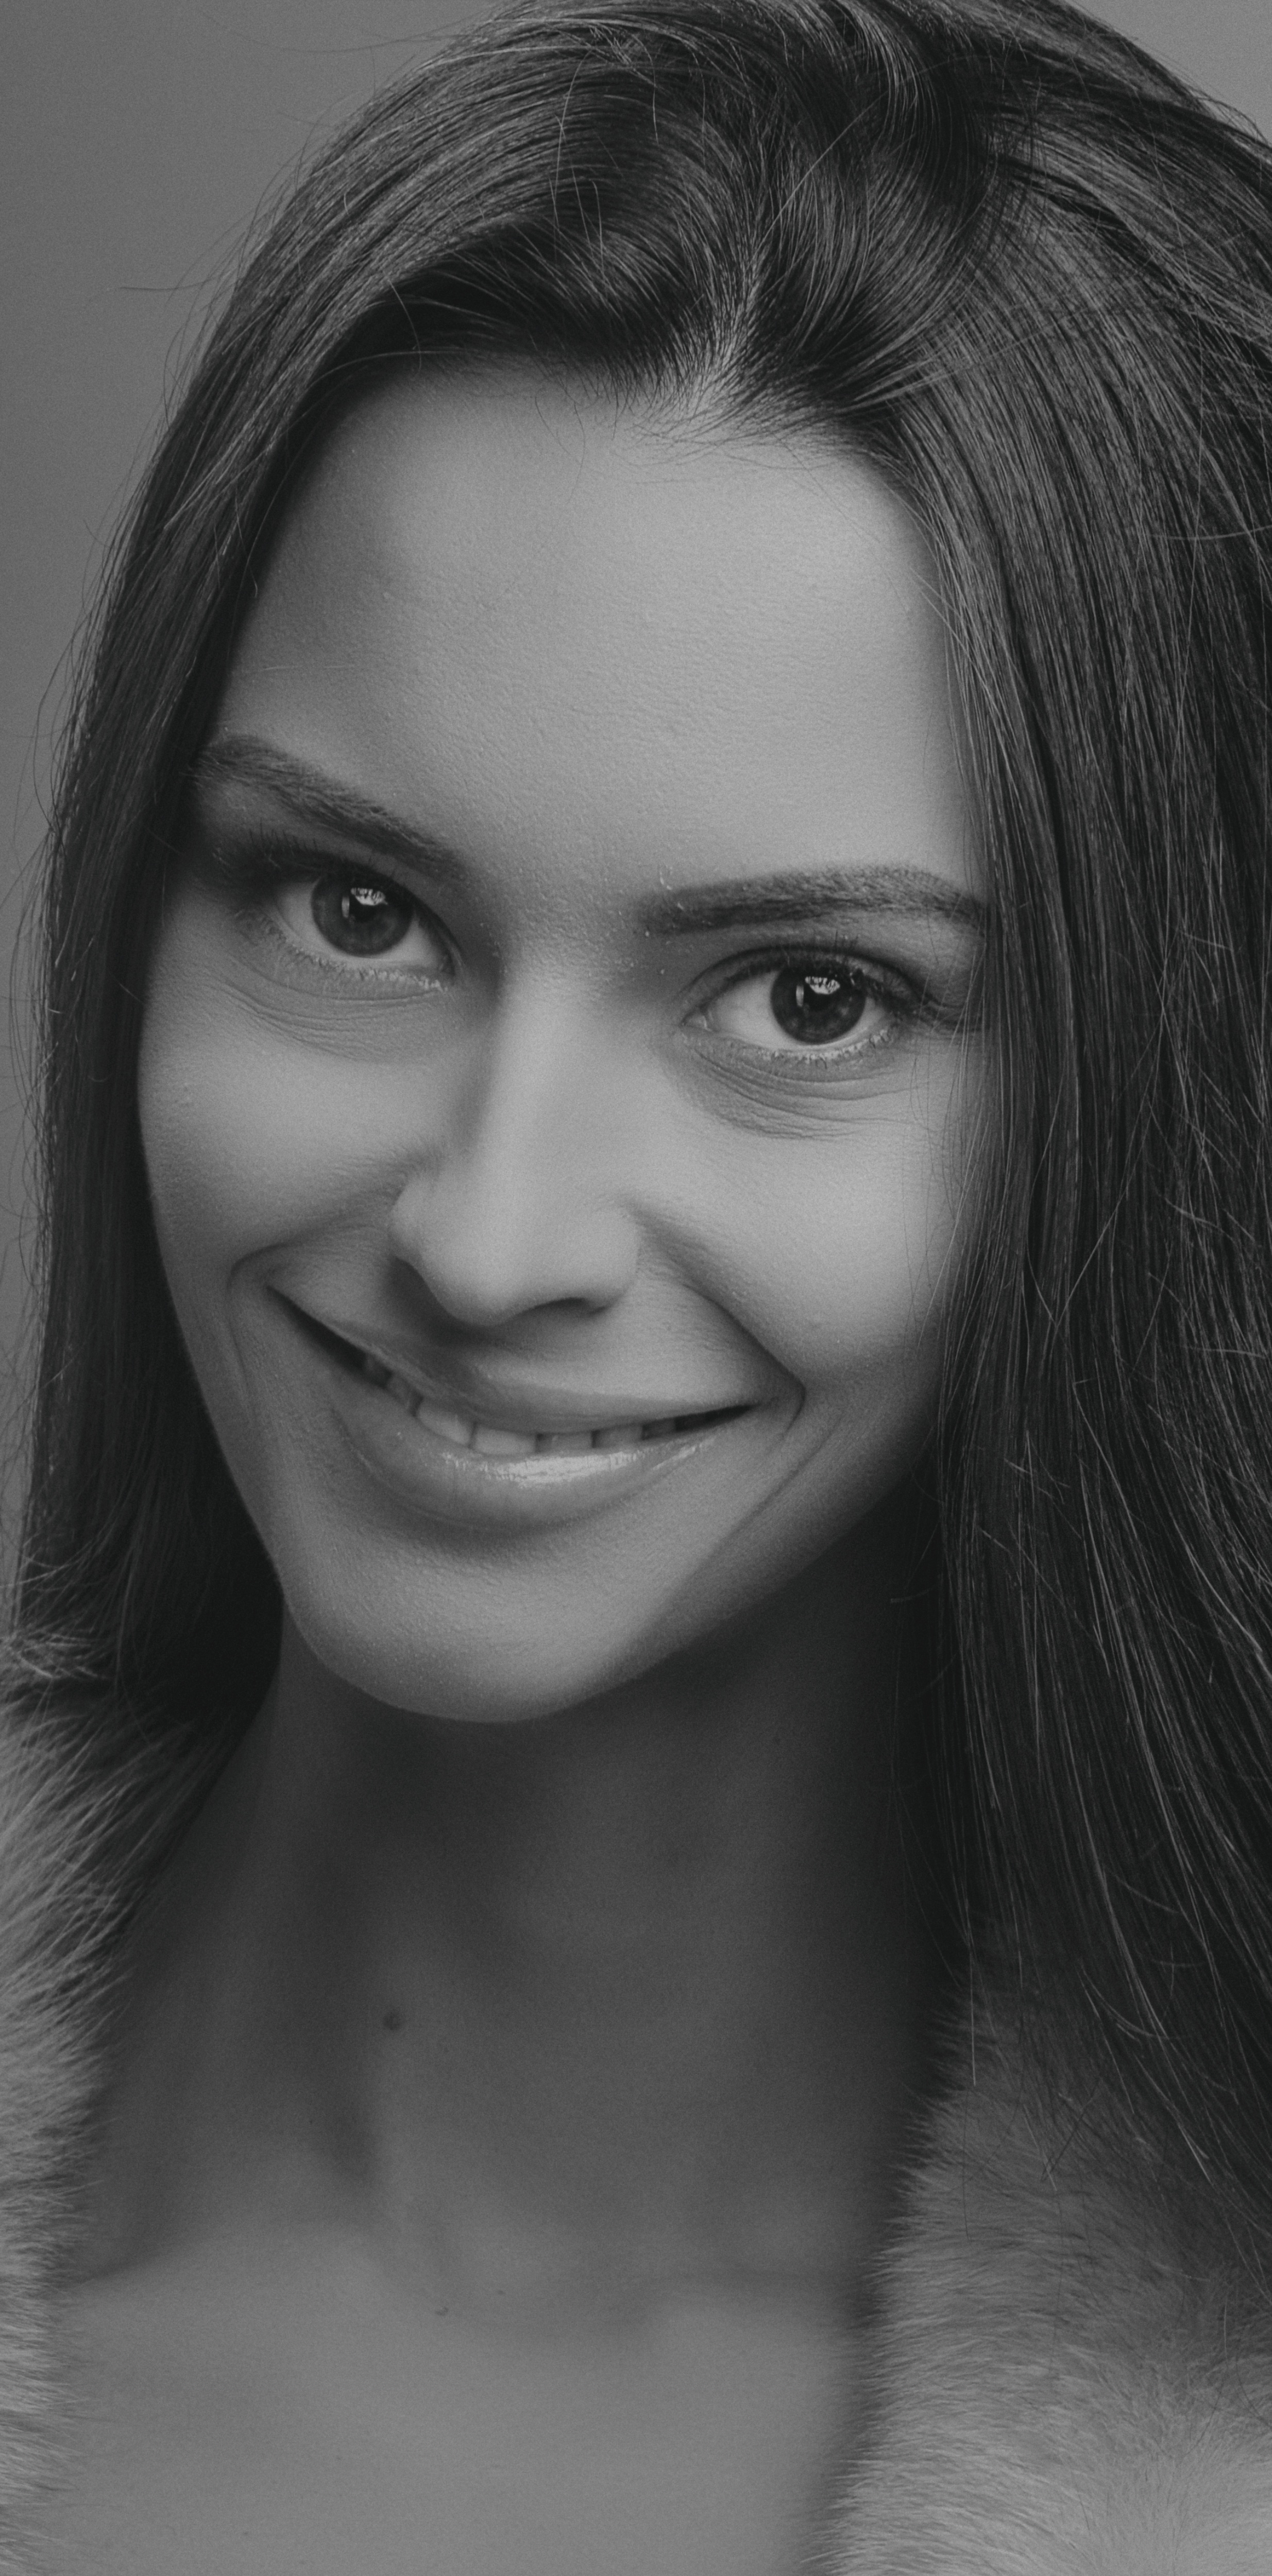
face, woman, forehead, nose, smile, cheek, skin, lip, chin, eyebrow, eye, eyelash, mouth, flash photography, jaw, iris, grey, style, black and white, happy, layered hair, black hair, makeover, Step cutting, long hair, monochrome, monochrome photography, close up, blond, brown hair, portrait photography, portrait, laugh, illustration, photo shoot, cosmetic dentistry, feathered hair, model, art